Pinguicula

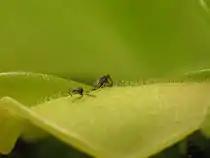
A fly trapped on a butterwort leaf. Glandular hairs are visible.

The leaf blade of a butterwort is smooth, rigid, and succulent, usually bright green or pinkish in colour. Depending on species, the leaves are between 2 and 30 cm (1-12") long. The leaf shape depends on the species, but is usually roughly obovate, spatulate, or linear. They can also appear yellow in color with a soft feel and a greasy consistency to the leaves.